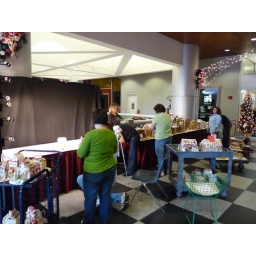
Volunteers preparing gingerbread houses at the market square mall in downtown Pittsburgh.